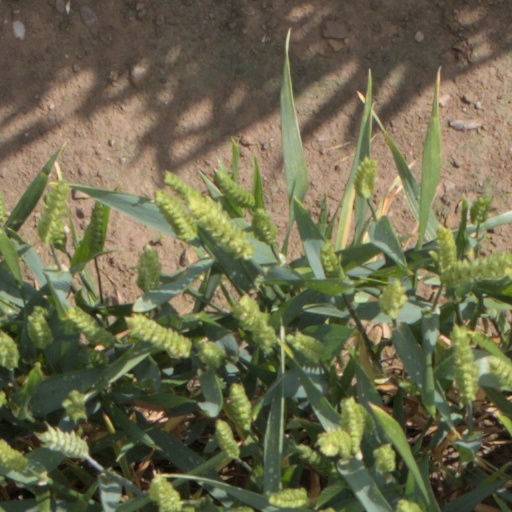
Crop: wheat